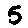
Label: 5